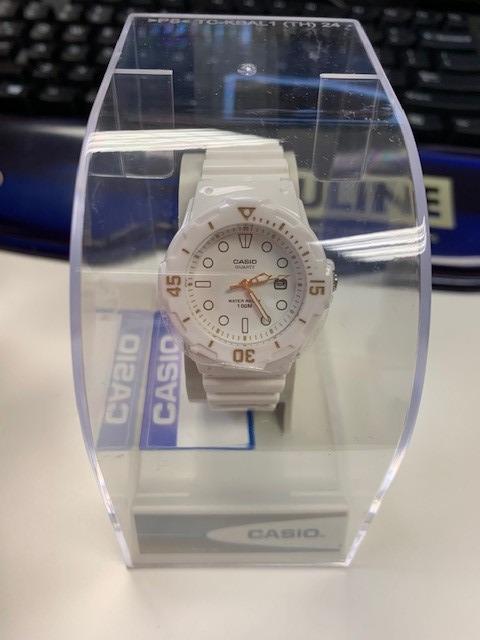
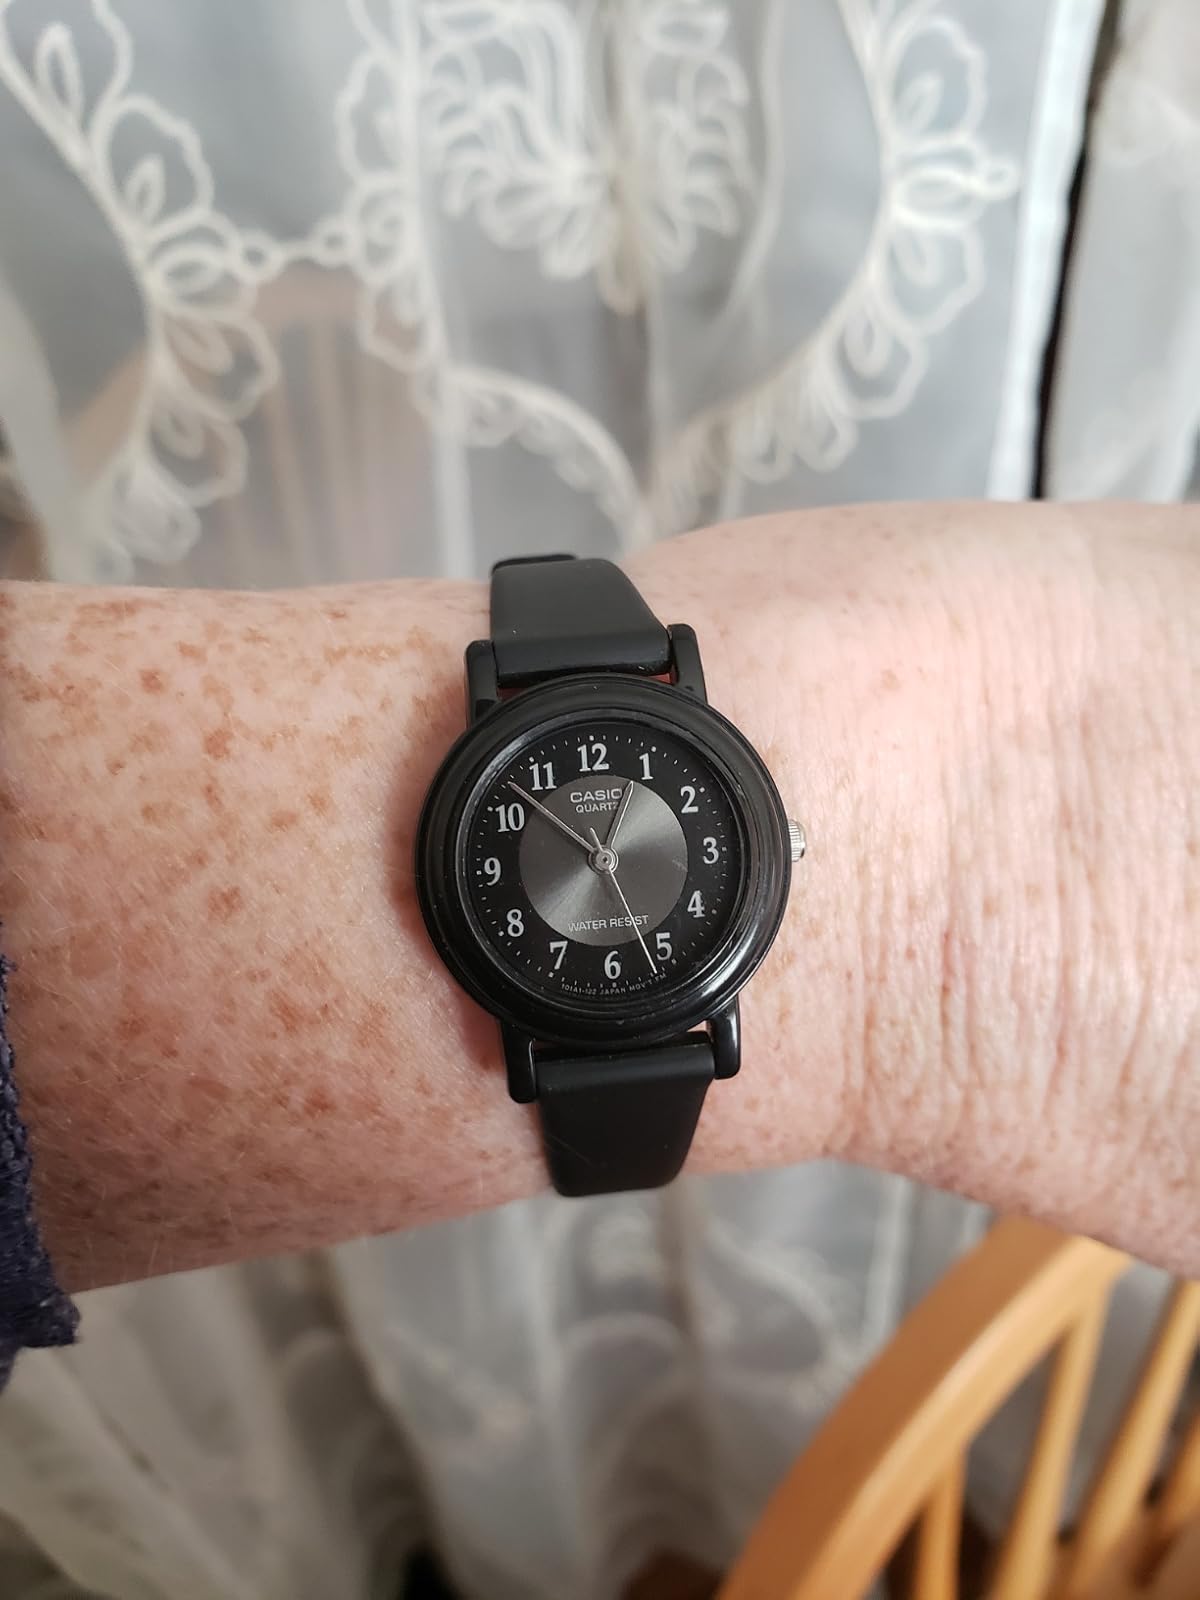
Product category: accessories_watch
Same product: no